What a Life (film)

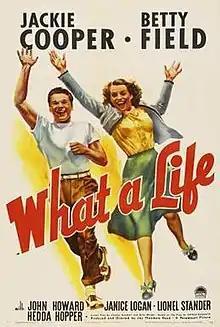
Theatrical release poster

What a Life is a 1939 American comedy film directed by Theodore Reed and starring Jackie Cooper, Betty Field, John Howard, Janice Logan, Vaughan Glaser, Lionel Stander, and Hedda Hopper. Written by Charles Brackett and Billy Wilder, the film was released on October 6, 1939, by Paramount Pictures.